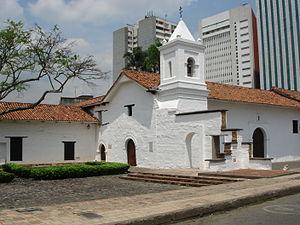
Cet article liste les monuments nationaux du Valle del Cauca, en Colombie. Au 25 septembre 2013, 104 monuments nationaux étaient recensés dans ce département, dont l'ensemble des vieilles locomotives à vapeur en Colombie qui est en commun avec le département du Tolima.
Le complexe religieux de La Merced est construit sur le site de la fondation de la ville de Cali, en Colombie. Il est composé de la nef principale de l'église dédiée à Notre-Dame de la Miséricorde, les chapelles auxiliaires dédiés à Notre-Dame de Remedios et le Christ du Latran, couvent religieux, le musée d'art religieux et le musée archéologique. En février 1975, le couvent a été déclaré monument national.